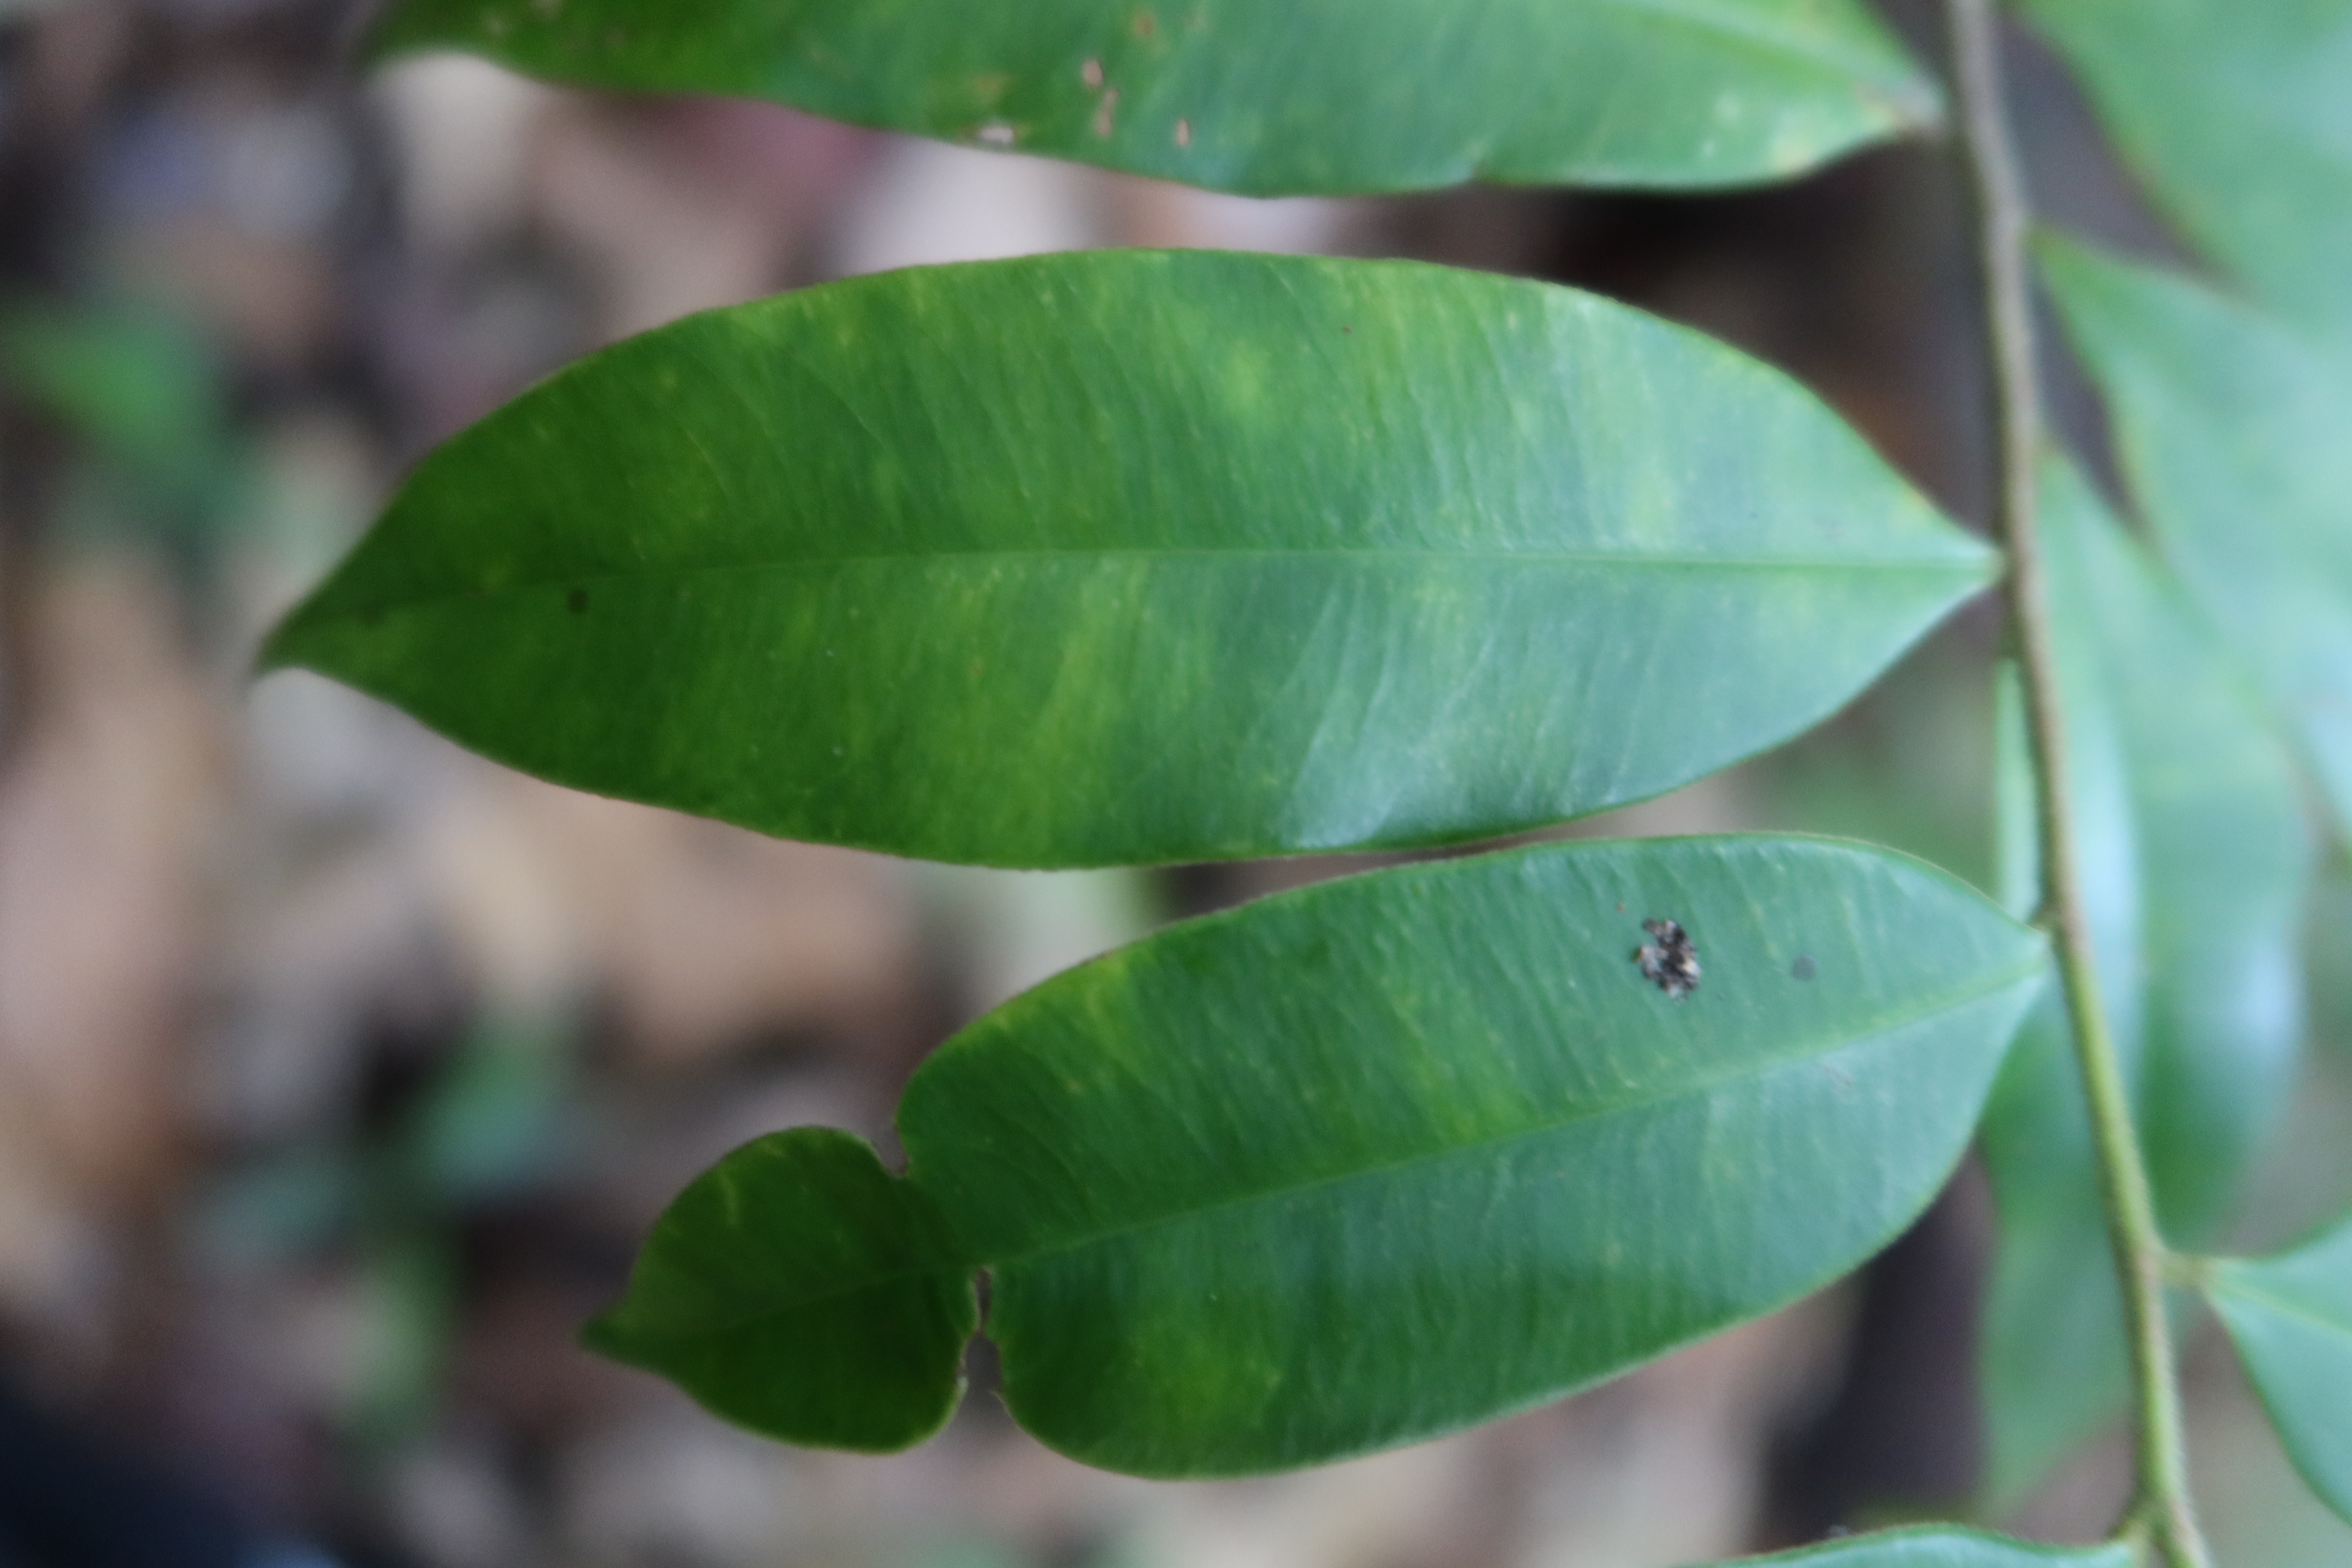
Label: Downy mildew